Michael Struwe

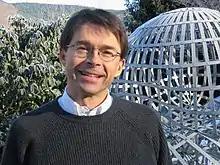
Struwe in Oberwolfach, 2006

Michael Struwe (born 6 October 1955 in Wuppertal) is a German mathematician who specializes in calculus of variations and nonlinear partial differential equations. He won the 2012 Cantor medal from the Deutsche Mathematiker-Vereinigung for "outstanding achievements in the field of geometric analysis, calculus of variations and nonlinear partial differential equations".